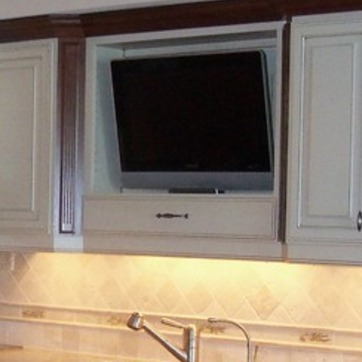
Material: metal